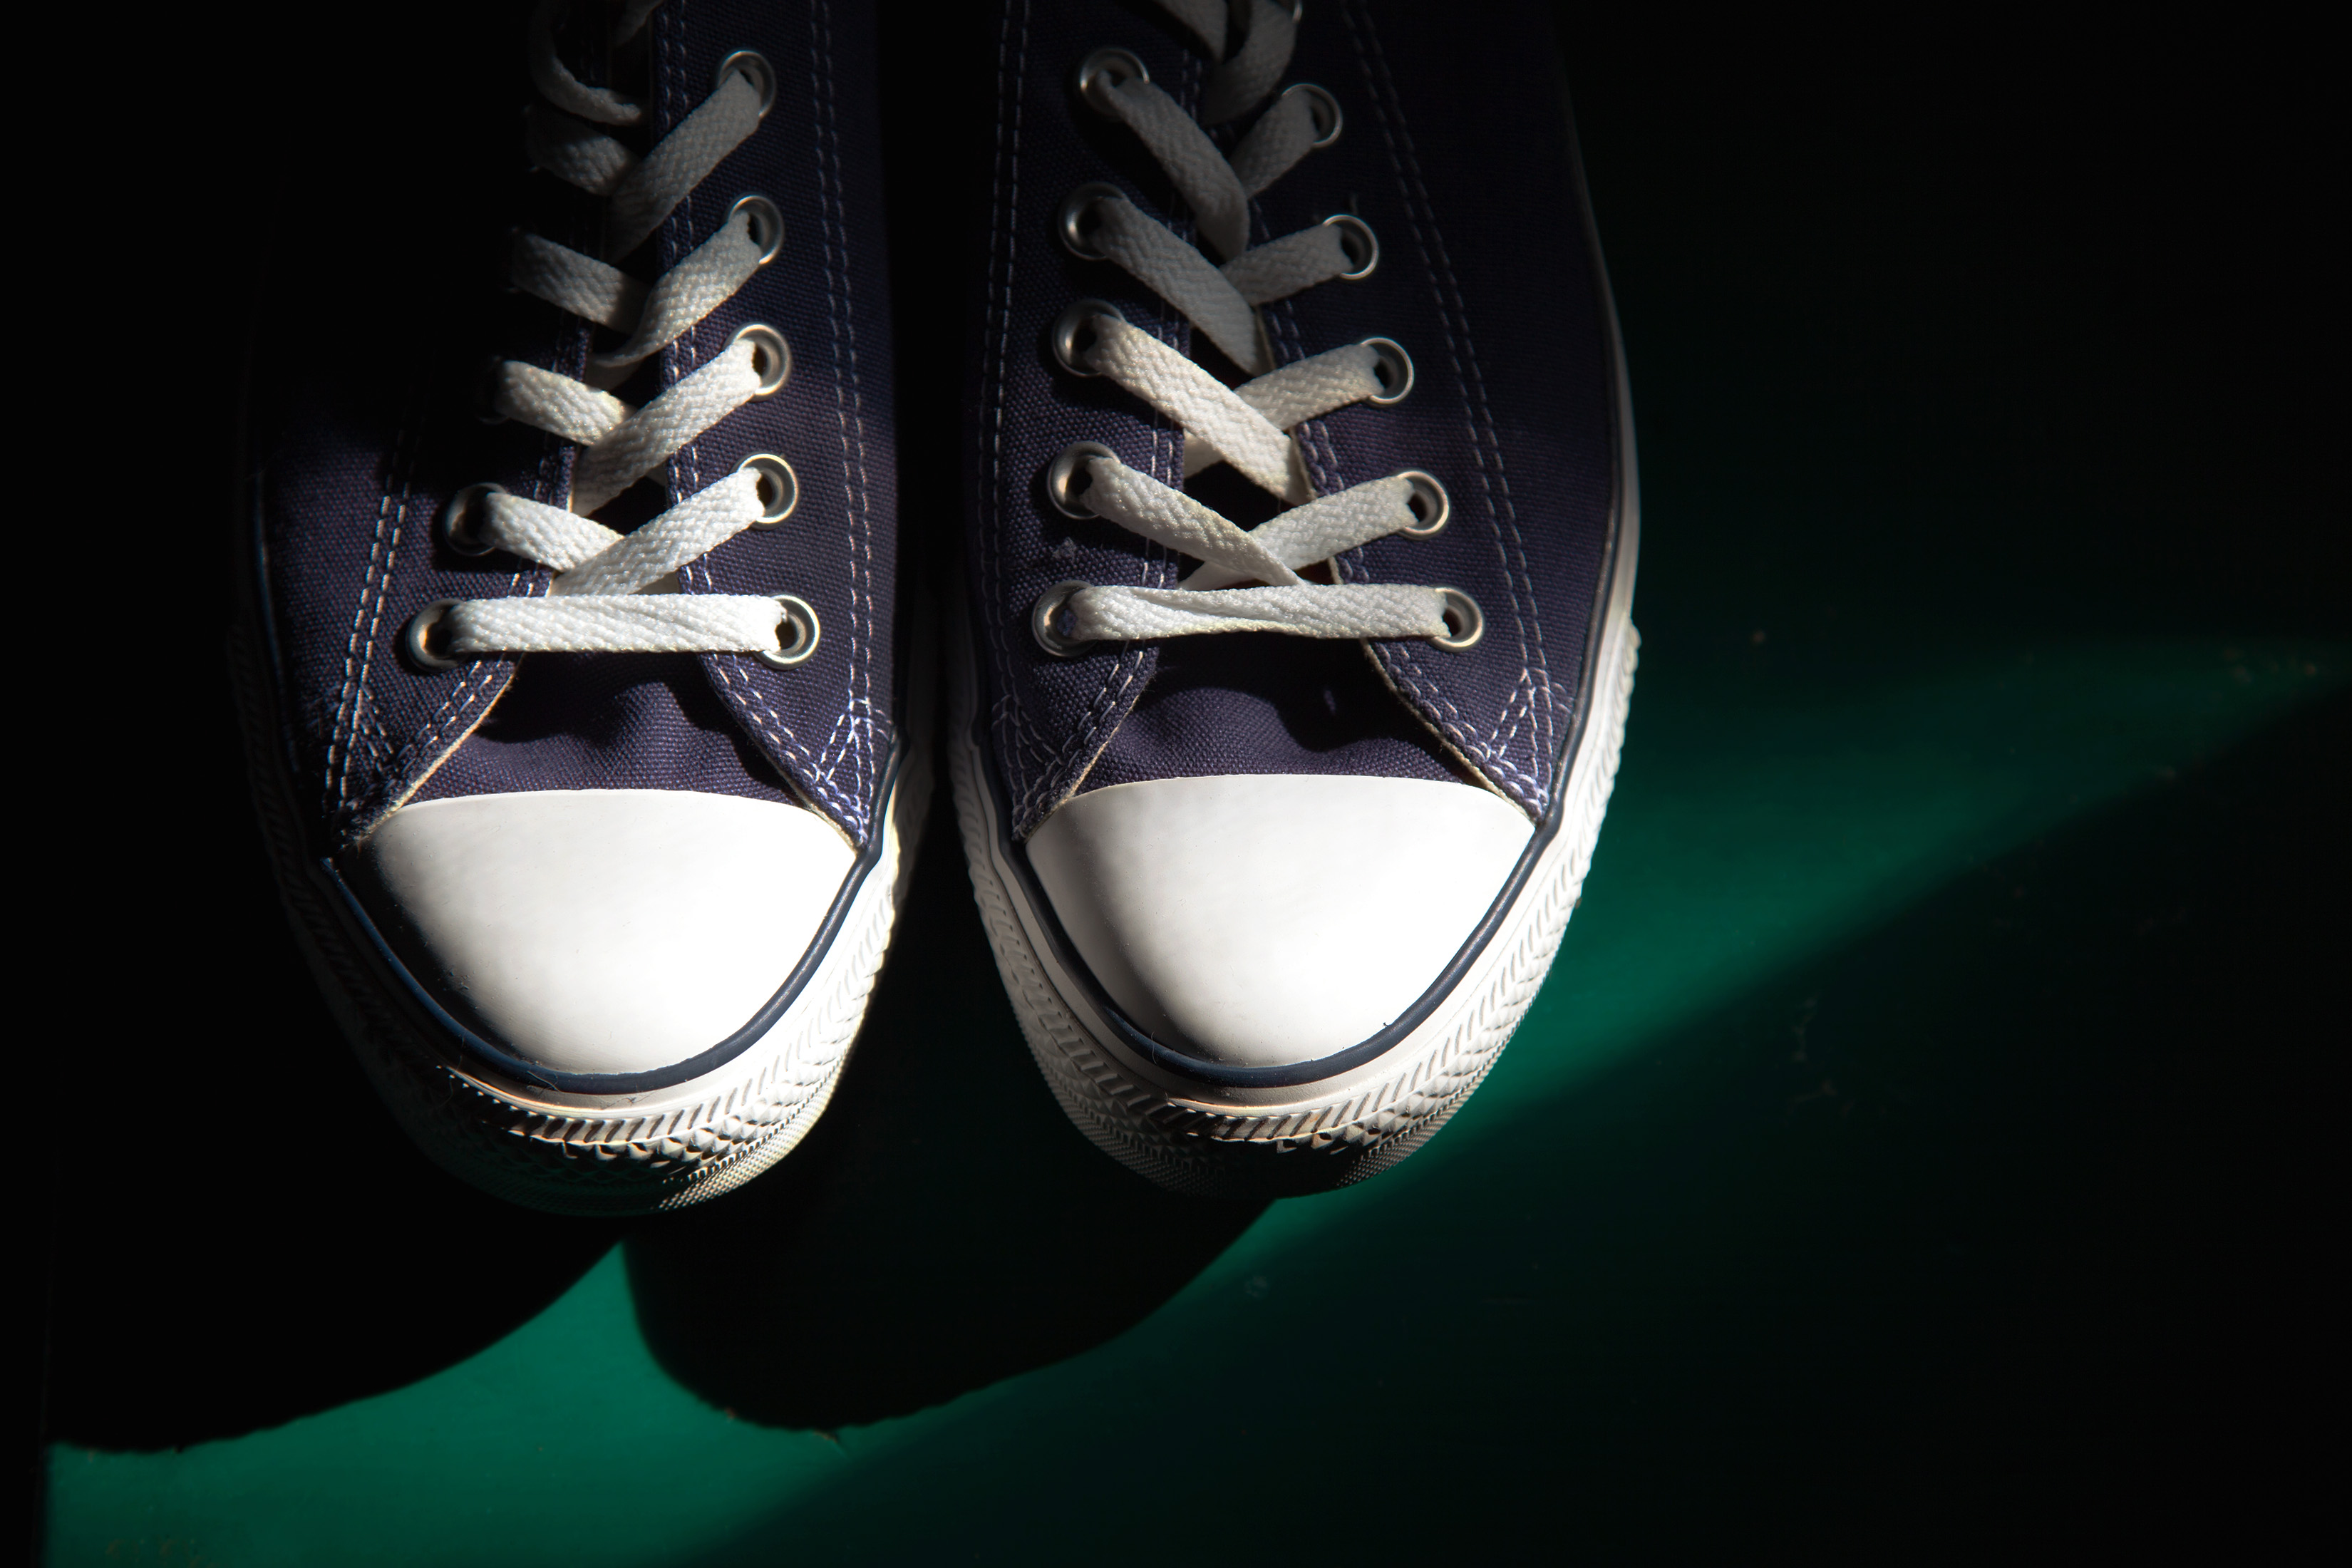
shoe, white, black, sneakers, footwear